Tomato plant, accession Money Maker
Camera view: horizontal (90 deg, fisheye); turntable rotation: 90 degrees
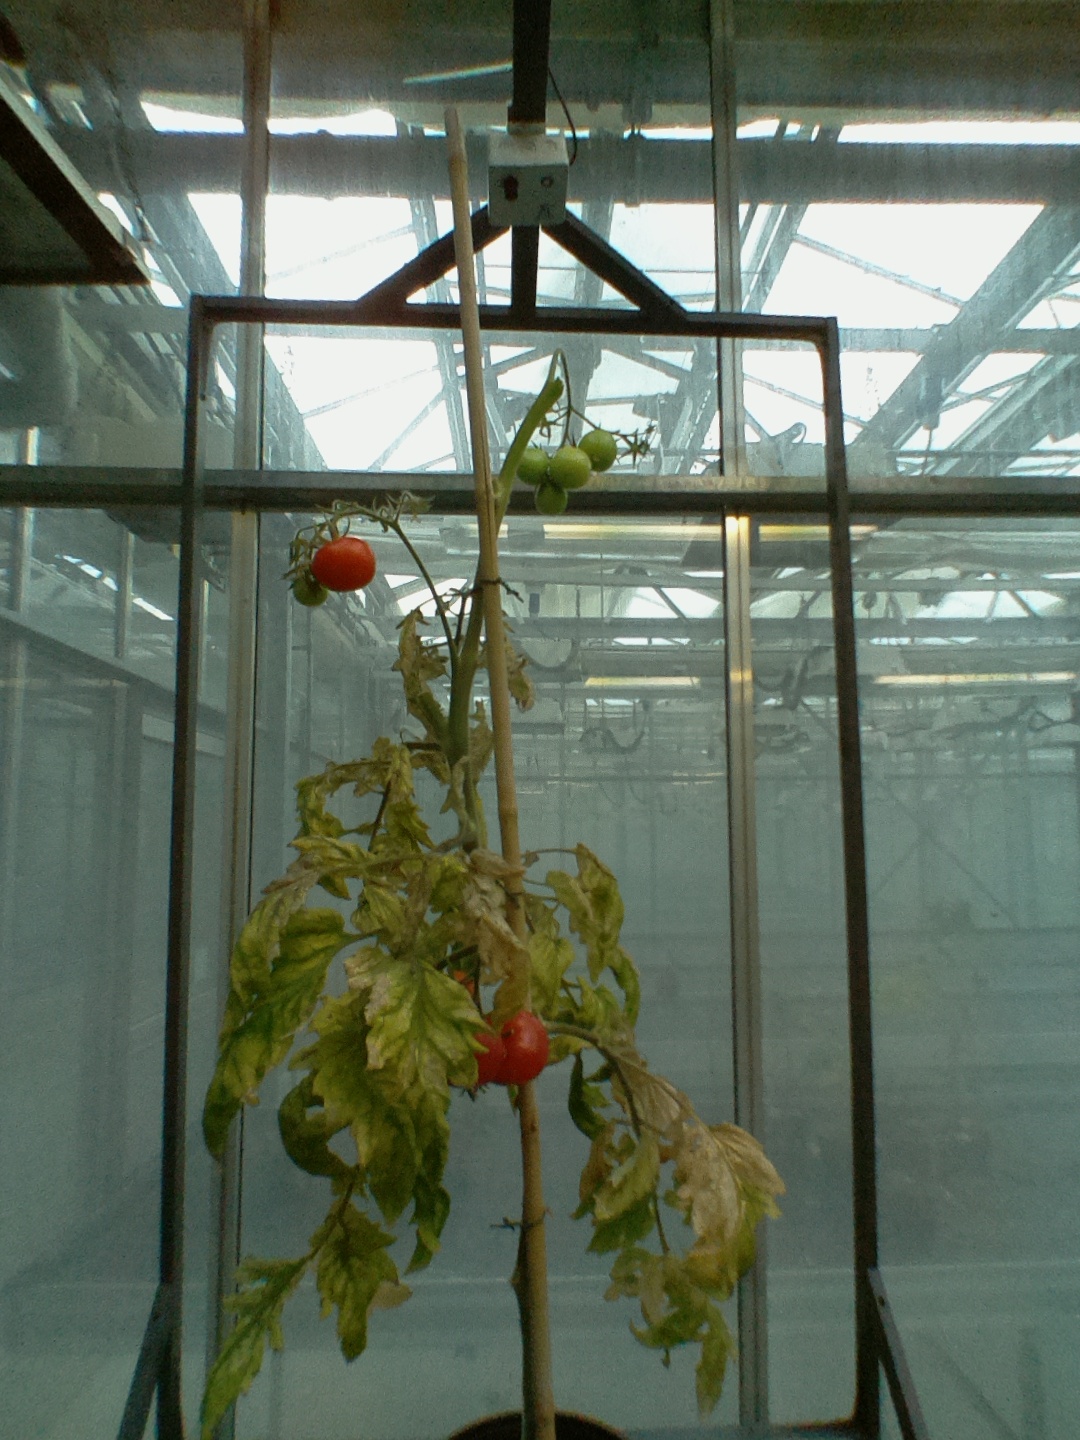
BBCH growth stage 85: 50%-60% of fruits show typical fully ripe color